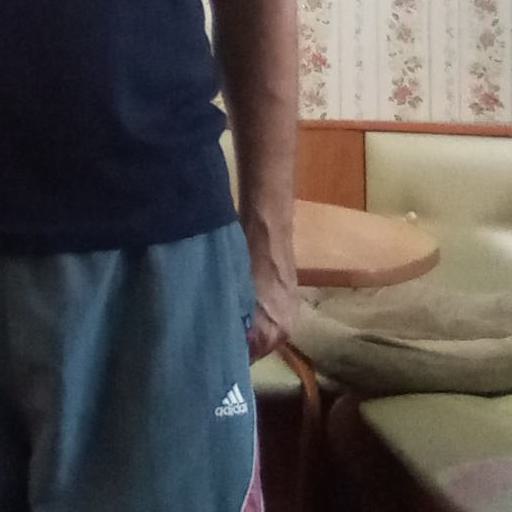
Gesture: no_gesture